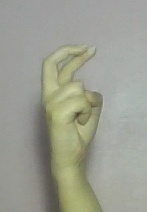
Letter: zay